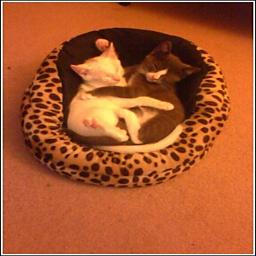
Animal: cats